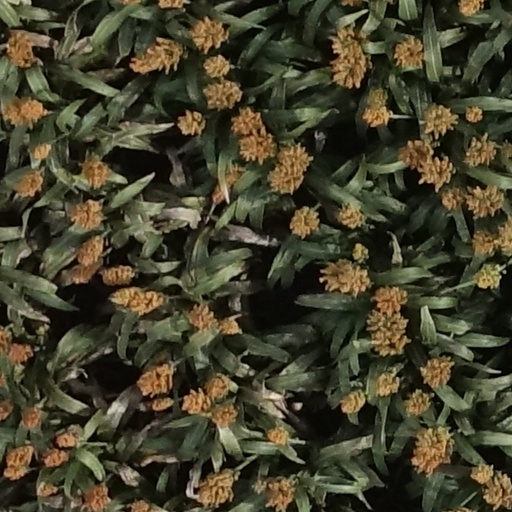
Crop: sorghum